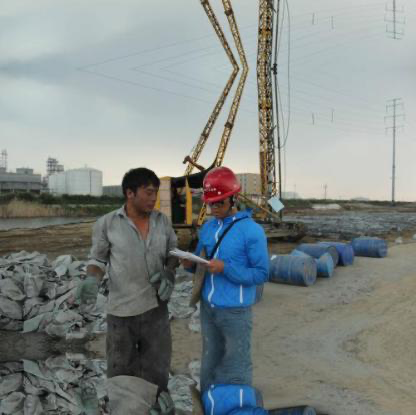
Objects in the image:
label: helmet
label: head